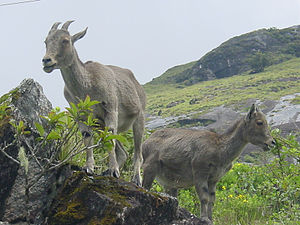
Nilgiritahr
Nilgiritahr er et parrettået hovdyr, som tilhører underfamiljen gedeantiloper.